Manuela González

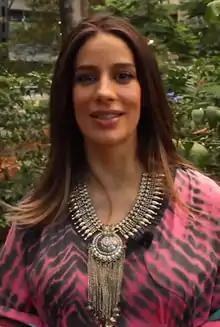
González in 2016

Manuela González (born January 14, 1977, in Santa fe de Bogotá, Colombia), is a Colombian actress and model. She is best known for her roles in telenovelas such as "Me llaman Lolita", "El Inútil", "Ángel de la guarda, mi dulce compañía", "La Saga, negocio de familia", and "En los tacones de Eva". In 2009 she starred in the telenovela "La bella Ceci y el imprudente", in which she shared credits with Julián Román. In 2013 she joined the TV series "El Señor de los Cielos", which lasted for two seasons.